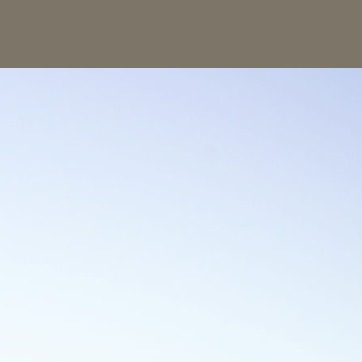
Material: sky